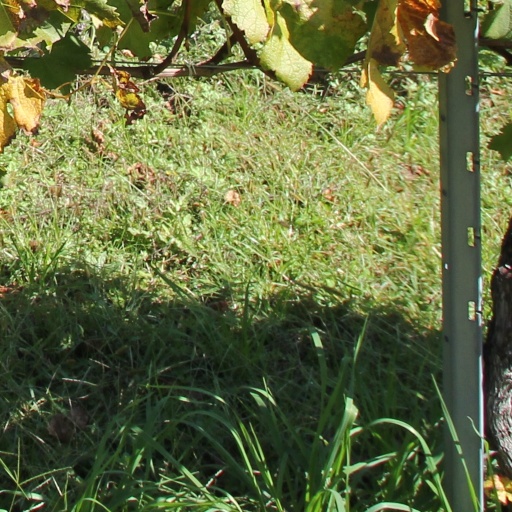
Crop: grape